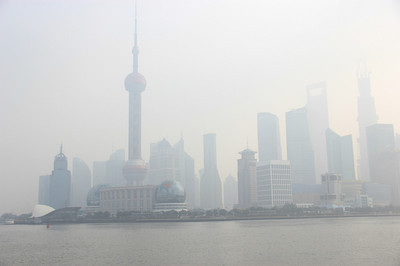
Weather: foggy or hazy